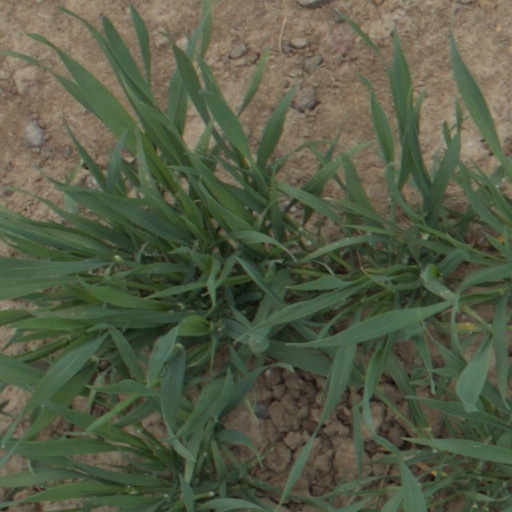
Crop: wheat